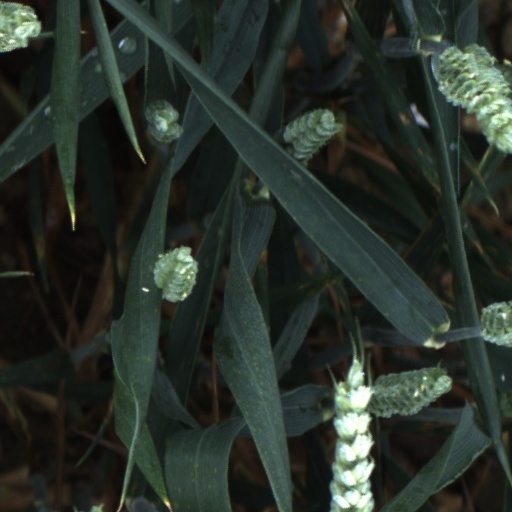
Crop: wheat